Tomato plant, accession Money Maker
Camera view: vertical (180 deg); turntable rotation: 180 degrees
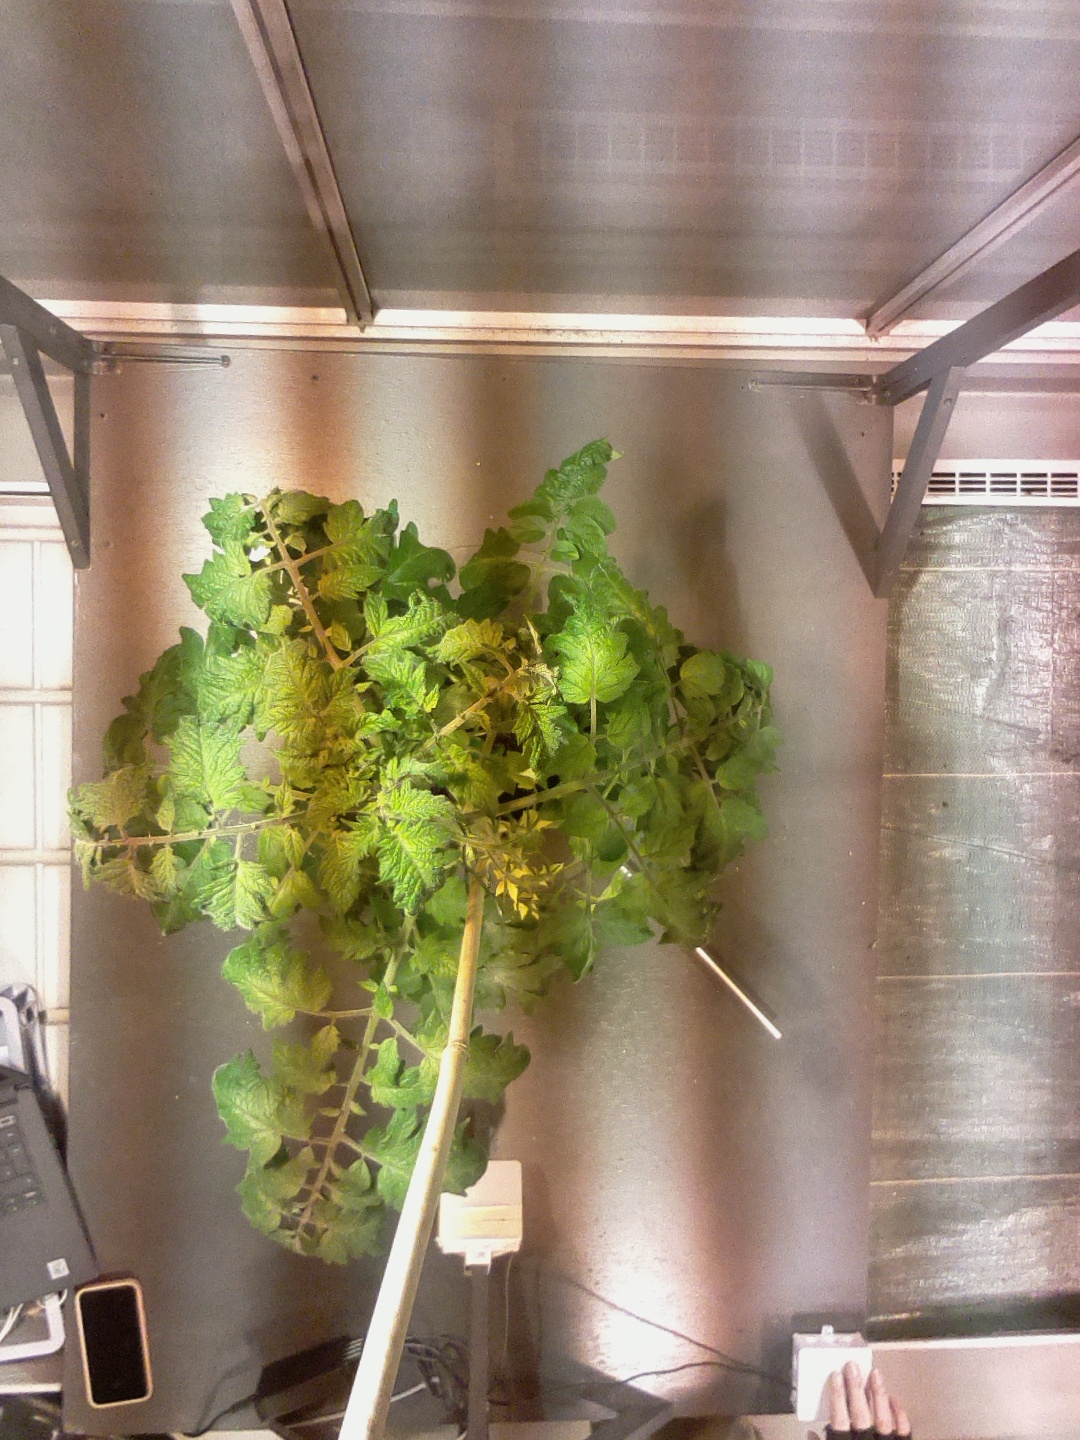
BBCH growth stage 67: Full flowering, 70%-80% of flowers open, more petals falling